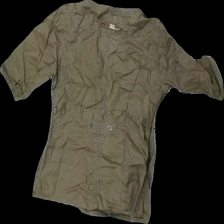
View: back
Type: Blouse
Category: Ladies
Brand: G-Star Raw
Colors: Green
Material: 100% Cotton
Pattern: Logo print
Cut: V-collar
Size: S
Season: All
Holes: Minor
Damage: hole
Damage location: bottom center
Price range: <50
Recommended usage: Recycle
Description: green blouse with logo print